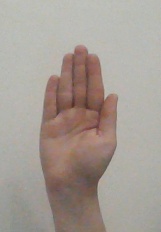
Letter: seen